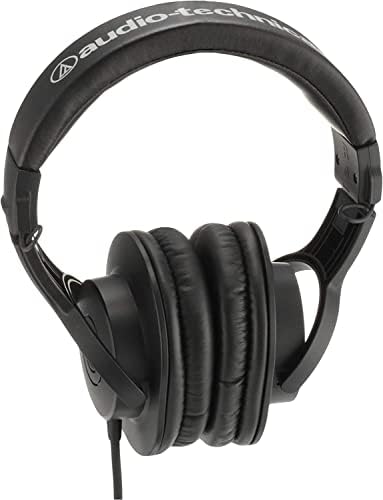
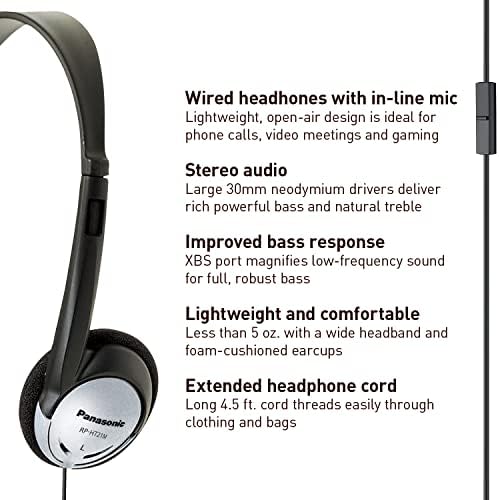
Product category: headphones
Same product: no